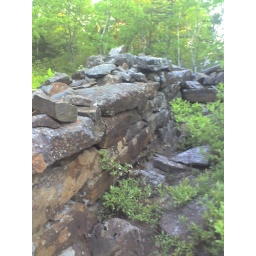
There are some stone walls in the woods around Bayer's Lake.